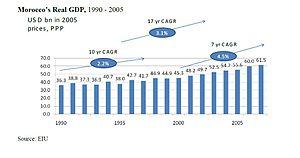
L'économie du Maroc est une économie de marché d'inspiration libérale. L'État joue néanmoins un rôle non négligeable dans l'émergence économique du pays avec sa stratégie d'industrialisation. Le PIB du Maroc a connu un taux de croissance annuel moyen de 4% sur la dernière décennie et a atteint 122 milliards $ en 2019.